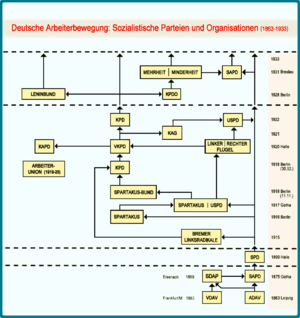
L'histoire de la social-démocratie allemande débute peu avant 1850 avec la fondation d'organisations socialistes utopiques à l'étranger. La révolution de mars 1848 marque un point de départ, avec la création d'une première organisation nationale : la Fraternité générale des travailleurs allemands. Elle aide au développement des syndicats et des partis socialistes au sein de l'ensemble de la confédération germanique. Par la suite, le 23 mai 1863, est fondée l'Association générale des travailleurs allemands de Ferdinand Lassalle. En parallèle, apparaît un mouvement concurrent mené par August Bebel et Wilhelm Liebknecht. Ensemble ils fondent successivement le Parti populaire saxon en 1866, puis le Parti ouvrier social-démocrate en 1869. Les deux tendances s'opposent entre autres sur les questions des syndicats et de la forme que doit prendre l'unité allemande. Elles fusionnent finalement en 1875, quatre ans après la formation de l'Empire allemand, et forment le Parti socialiste ouvrier d'Allemagne.
Le Parti social-démocrate d’Allemagne, qui a été fondé en 1875, est le plus vieux parti politique d'Allemagne. C'est le seul des grands partis actuels de la République fédérale d'Allemagne qui existait sous une forme comparable avant la Seconde Guerre mondiale. C'est, avec la CDU, le parti politique allemand ayant le plus d'adhérents avec un total de 500 000. Après la guerre, il a longtemps été le seul parti de gauche de taille notable du pays, jusqu'à la création de Die Linke, plus à gauche.